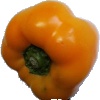
Label: yellow_pepper